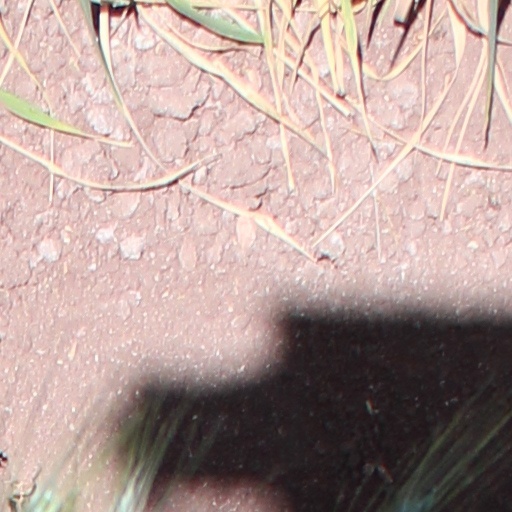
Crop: wheat